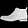
Label: Ankle boot